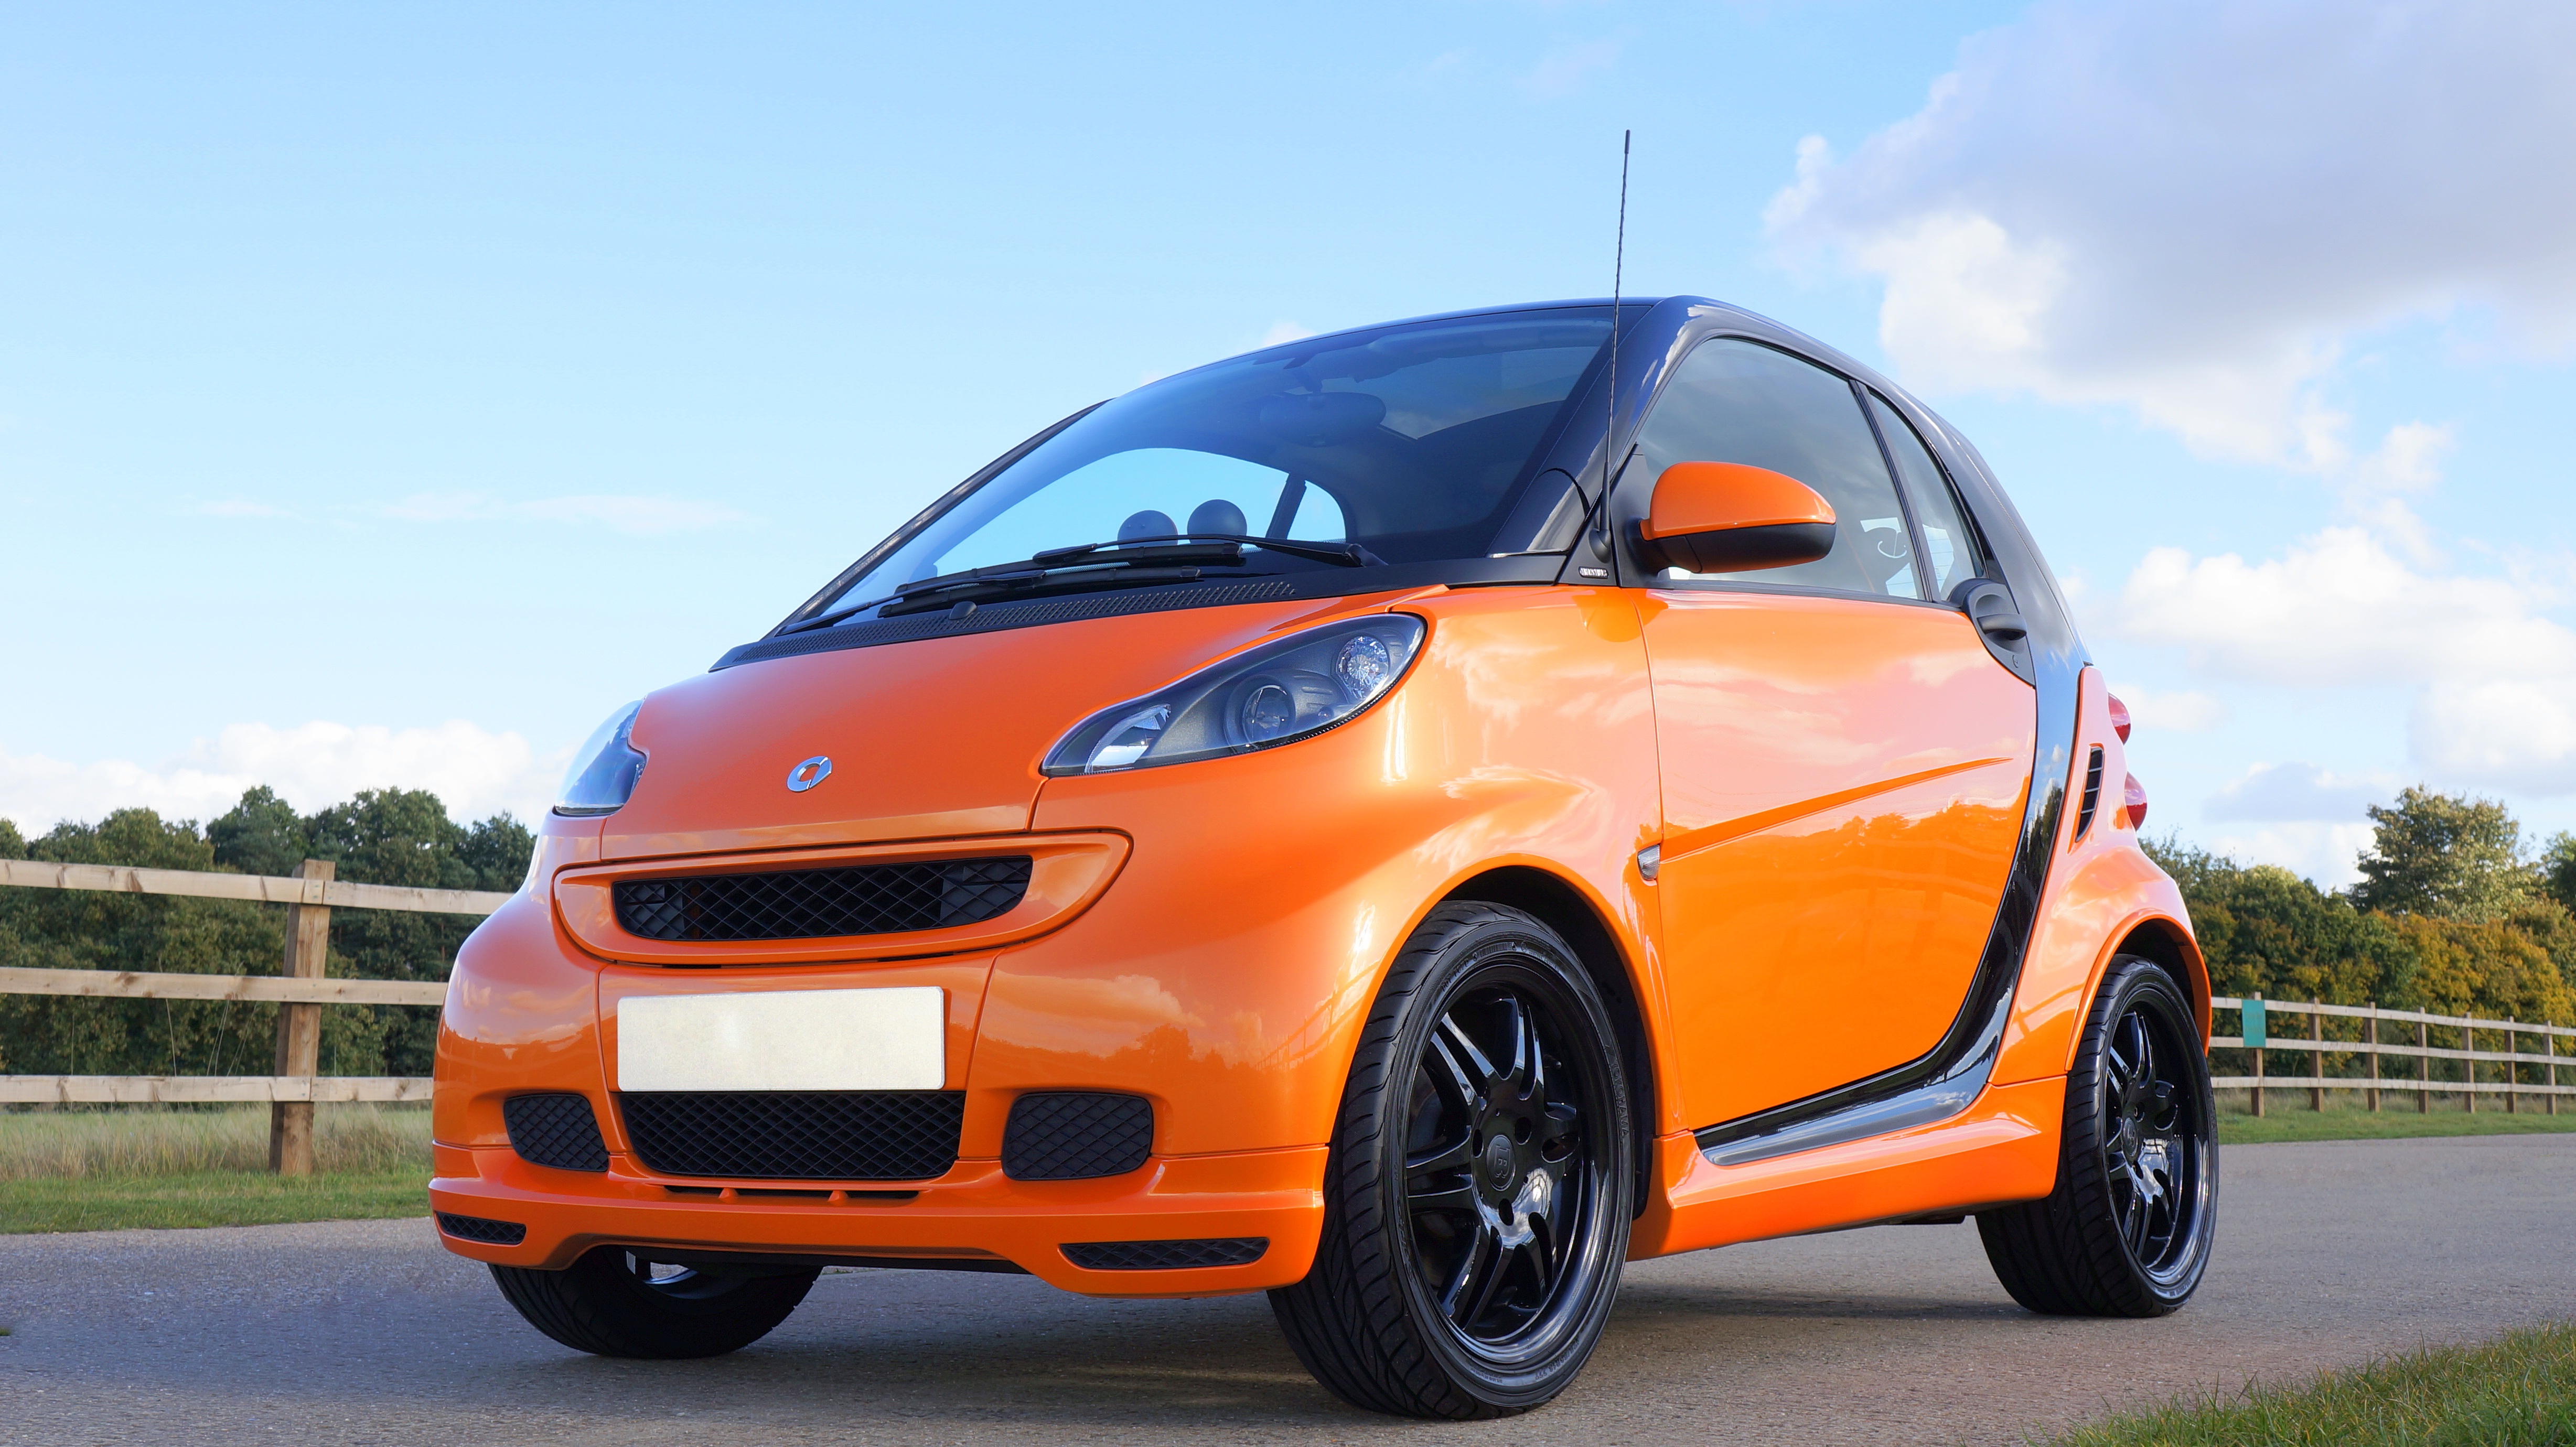
car, automobile, transportation, transport, vehicle, auto, hatchback, motor, smart, city car, land vehicle, smart car, automobile make, compact car, automotive design, subcompact car, compact sport utility vehicle, supermini